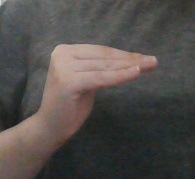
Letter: haa